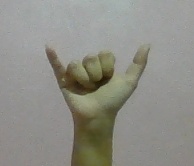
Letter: ya